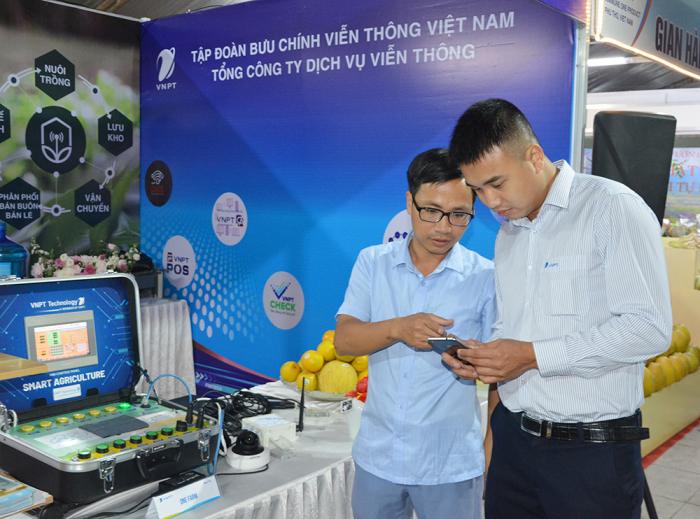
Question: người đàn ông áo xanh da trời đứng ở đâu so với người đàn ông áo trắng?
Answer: đứng bên tay phải người đàn ông áo trắng